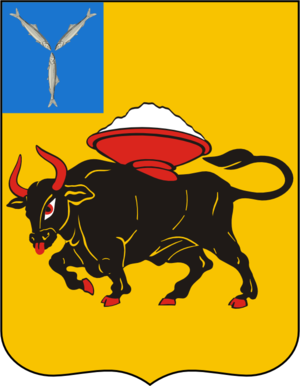
Engels (by)
Engels er en havneby på Volgafloden i Saratov oblast i Den Russiske Føderation. Engels ligger overfor fra Saratov, det administrative centrum i oblasten, og er siden 1965 forbundet med Saratov af en bro. Engels har 225.752 indbyggere.